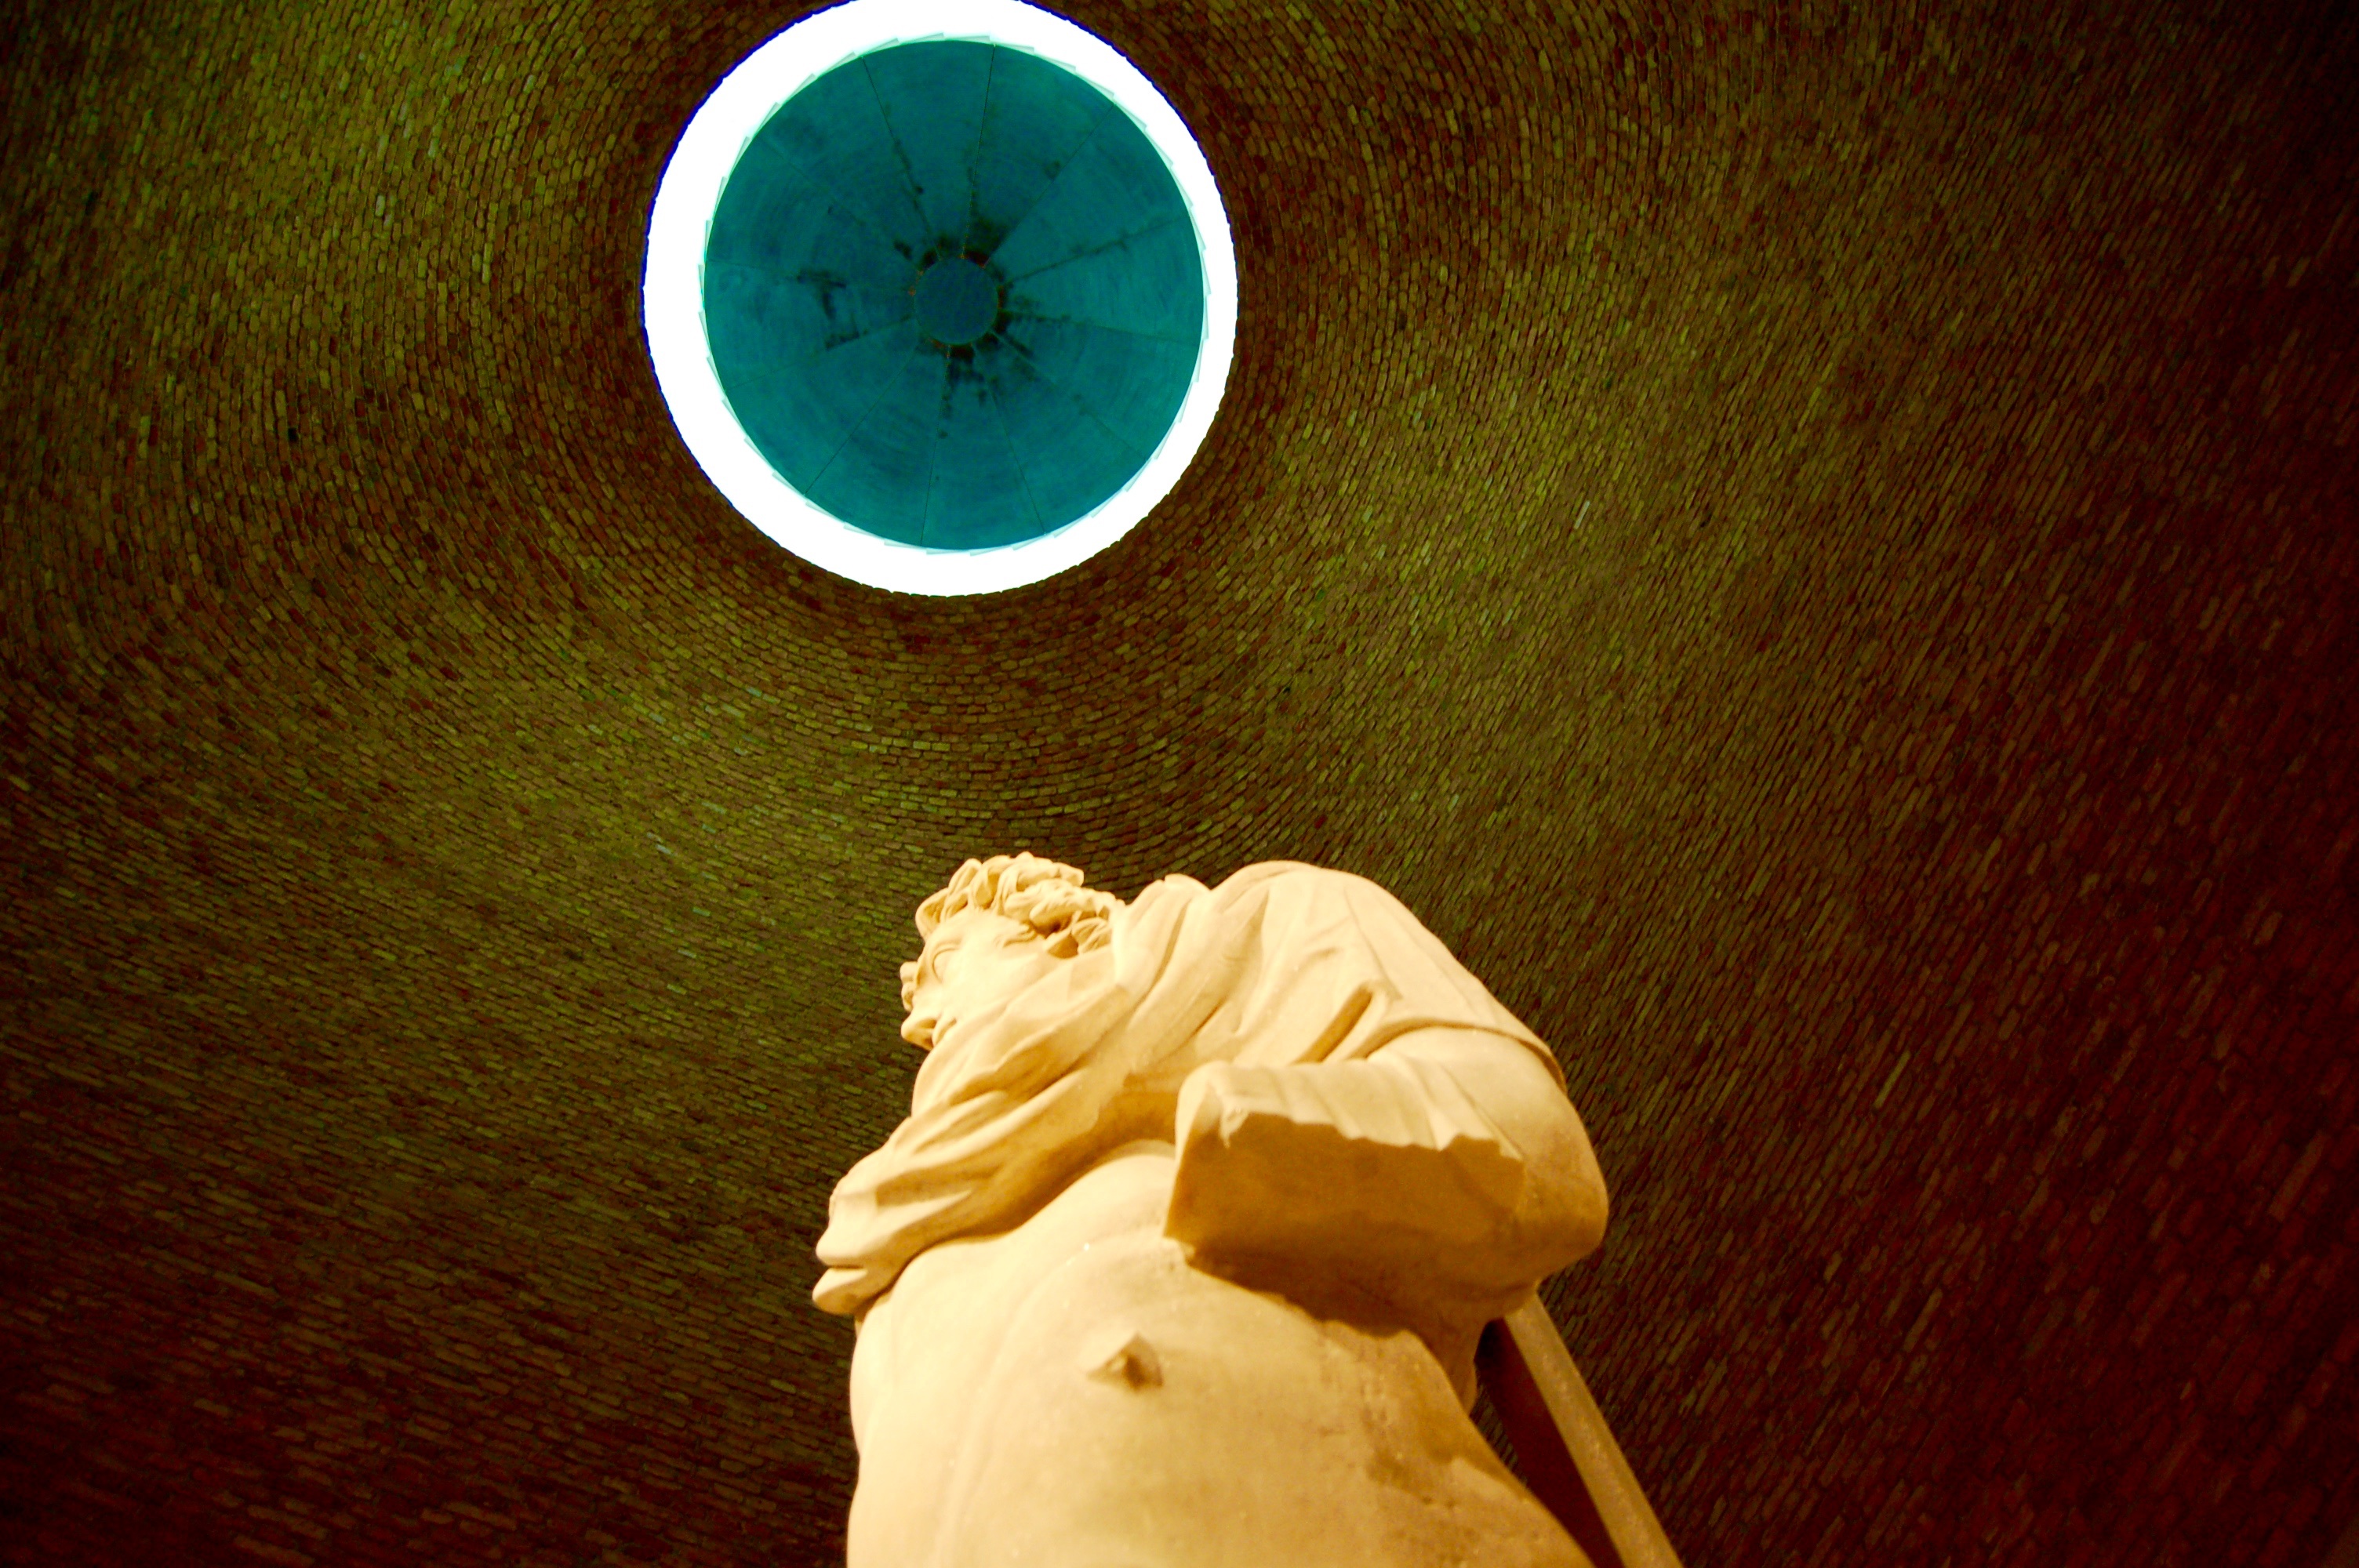
hand, light, color, yellow, temple, image, organ, shape